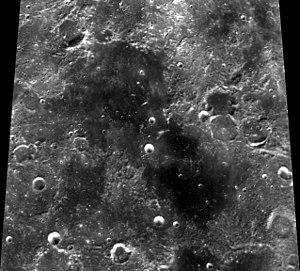
Lacus Temporis est un petit lac lunaire situé dans le quadrant nord-est de la face visible de la Lune. Ses coordonnées sélénographiques sont 45,9, 58,4 pour un diamètre de 117 km.